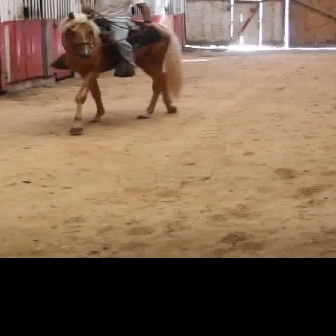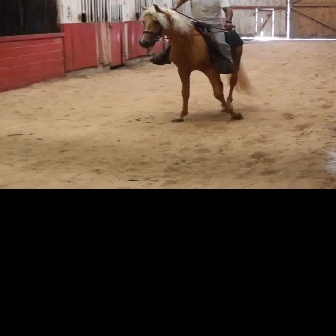
  Please identify the target specified by the bounding box [56,8,184,136] in the first image and locate it in the second image. Return the coordinates in [x_min,y_min,x_max,y_max] format.
Answer: [136,1,257,123]